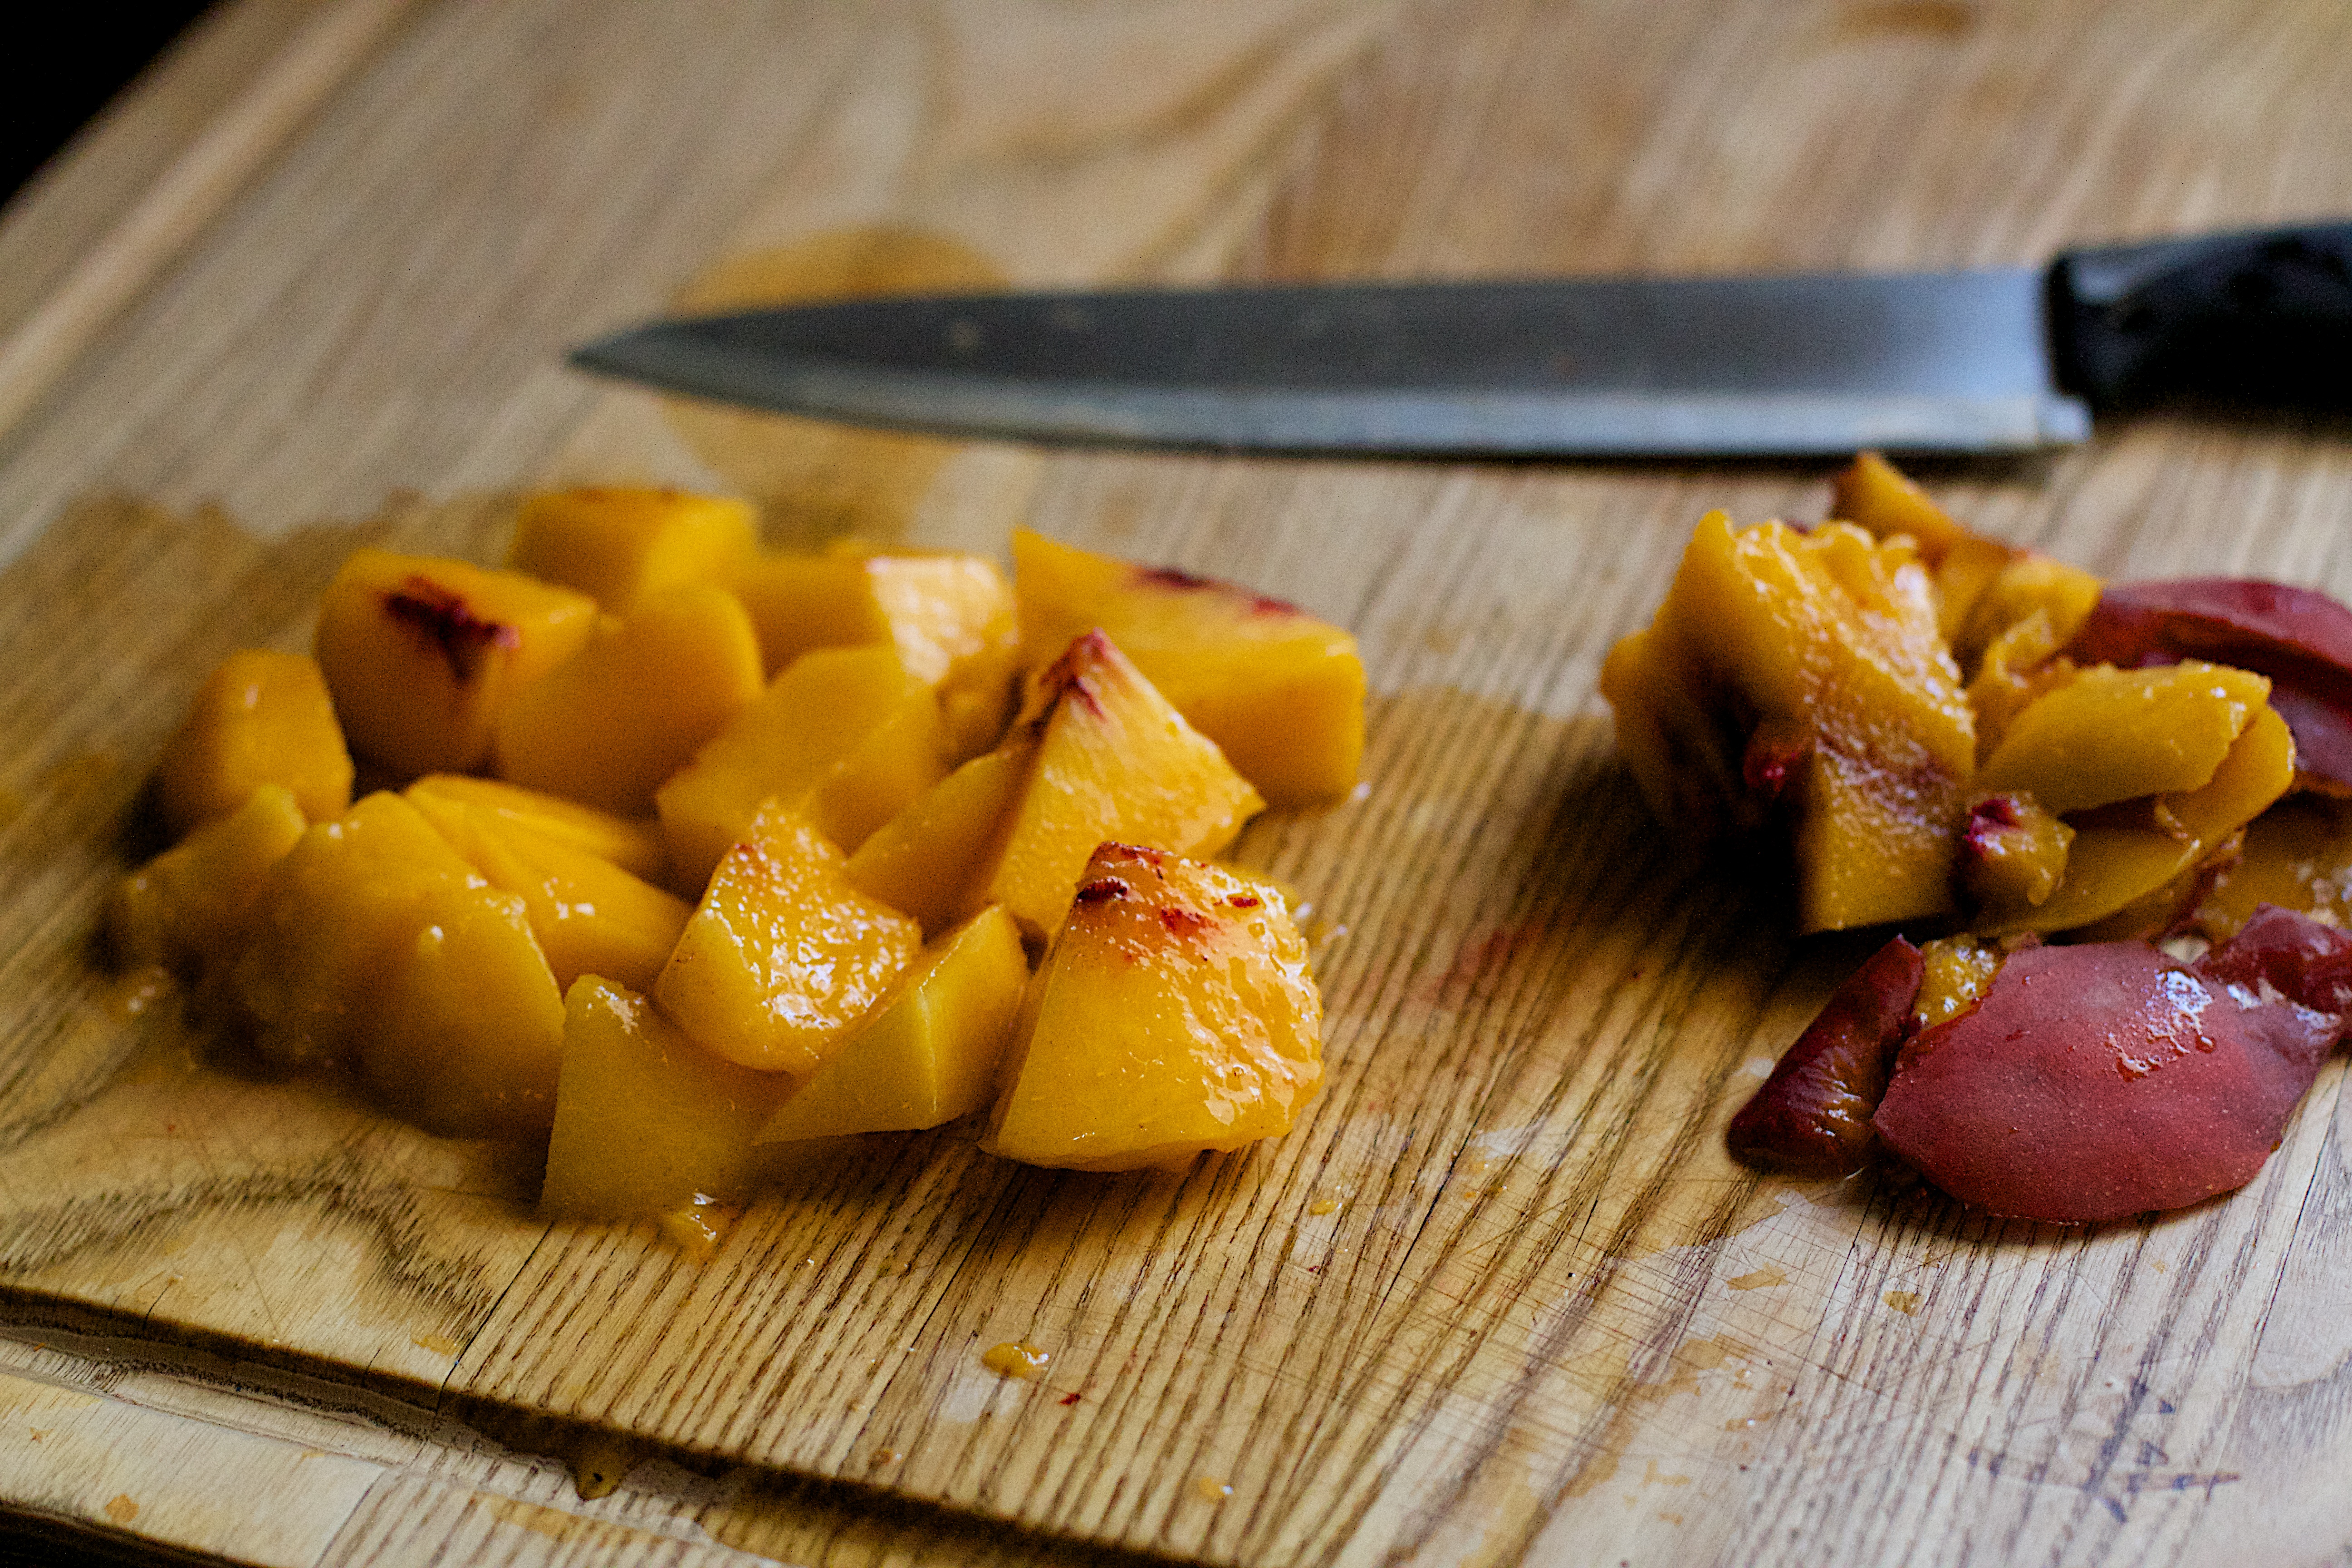
plant, fruit, dish, food, produce, vegetable, cuisine, peach, flowering plant, land plant